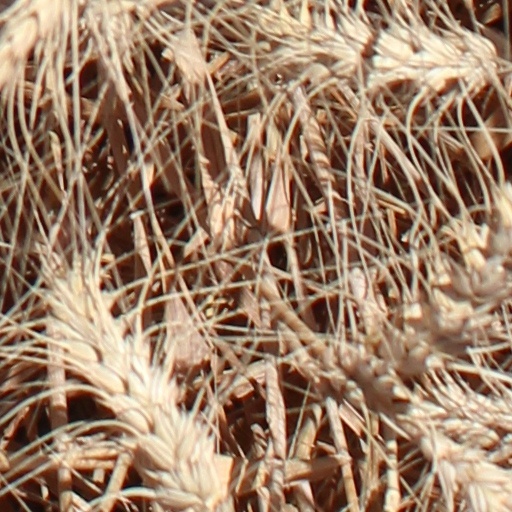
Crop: wheat